Utility pole

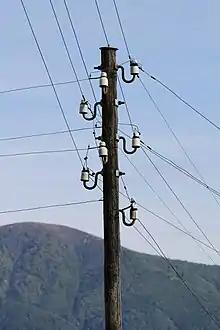
Head of a 400 V pole in Switzerland. In Europe, insulators usually were attached directly at the pole.

The primary purpose of pole attachment hardware is to secure the cable and associated aerial plant facilities to poles and to help facilitate necessary plant rearrangements. An aerial plant network requires high-quality reliable hardware to